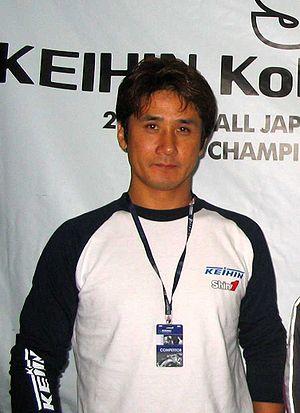
Shinichi Itoh, né le 7 décembre 1966 à Kakuda, est un pilote de moto japonais actif en Grands Prix de 1988 à 2011 mais qui participe encore à des compétitions au Japon.